Herzberg Castle

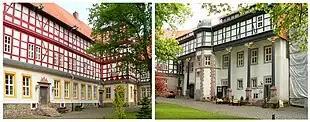
Interior courtyard with timber-framed houses on stone plinths

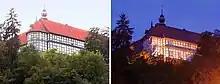
The castle seen from Herzberg, day and night

Herzberg Castle is a German "schloss" in Herzberg am Harz in the district of Göttingen in the state of Lower Saxony. The present-day, quadrangular building has its origins in the 11th century as a medieval "castle". After a fire in 1510 it was rebuilt as a "schloss" and is one of the few in Lower Saxony that was constructed as a timber-framed building. Because it belonged to the House of Welf for 700 years it is also known as the Welf Castle of Herzberg ("Welfenschloss Herzberg").